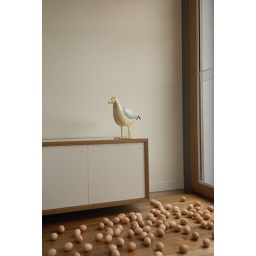
The living room in the animal house